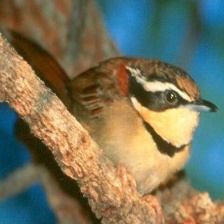
Species: COLLARED CRESCENTCHEST
Scientific name: MELANOPAREIA TORQUATA